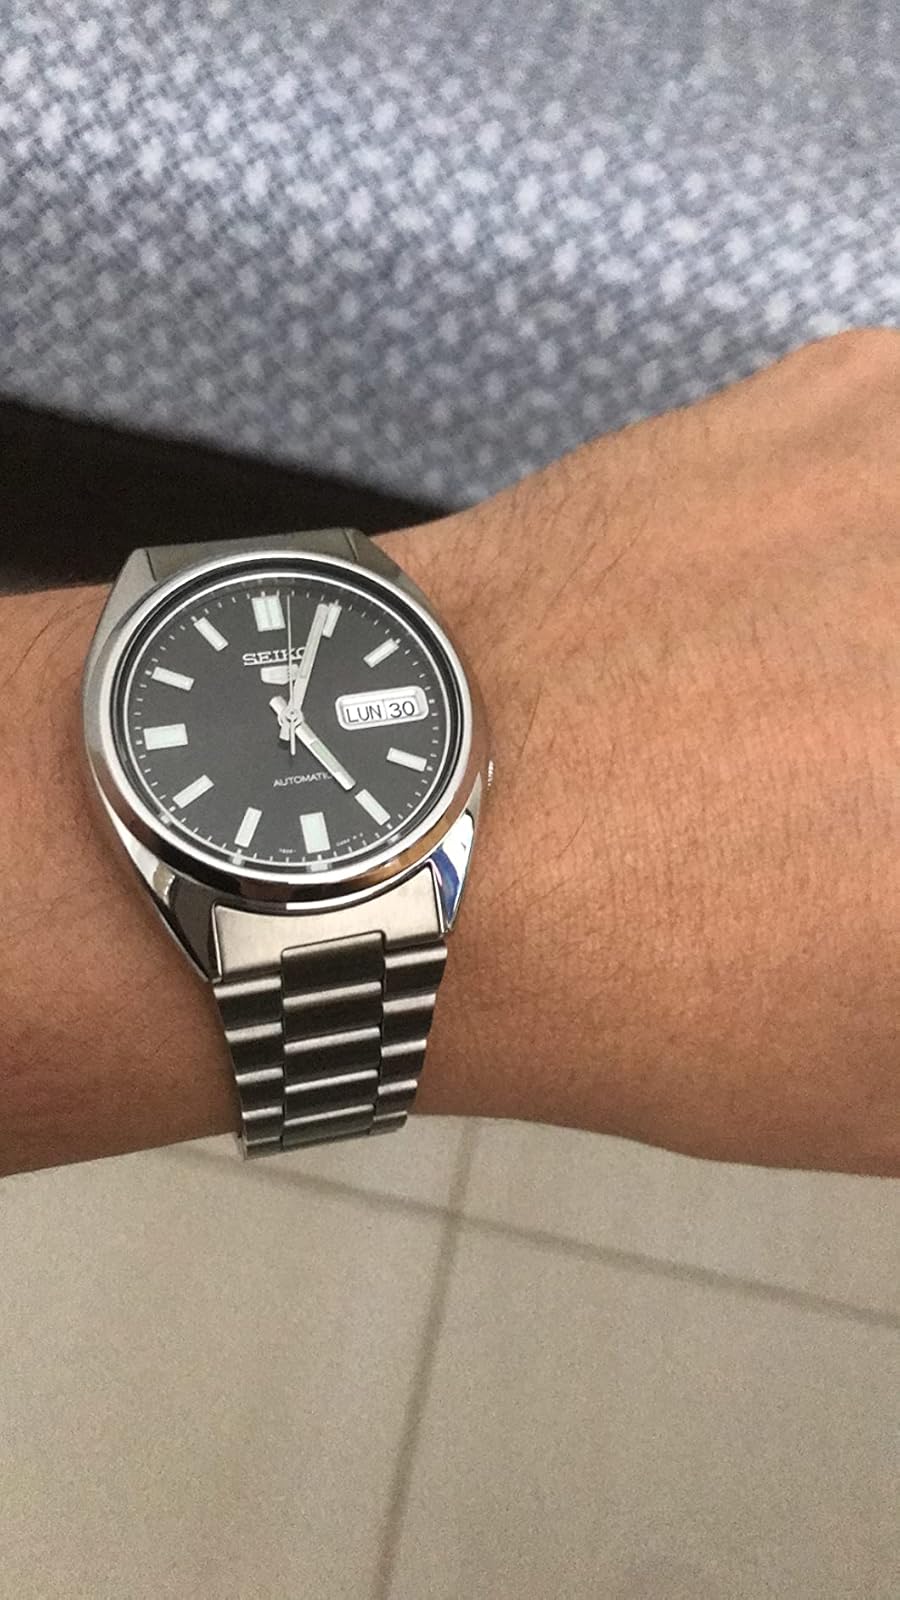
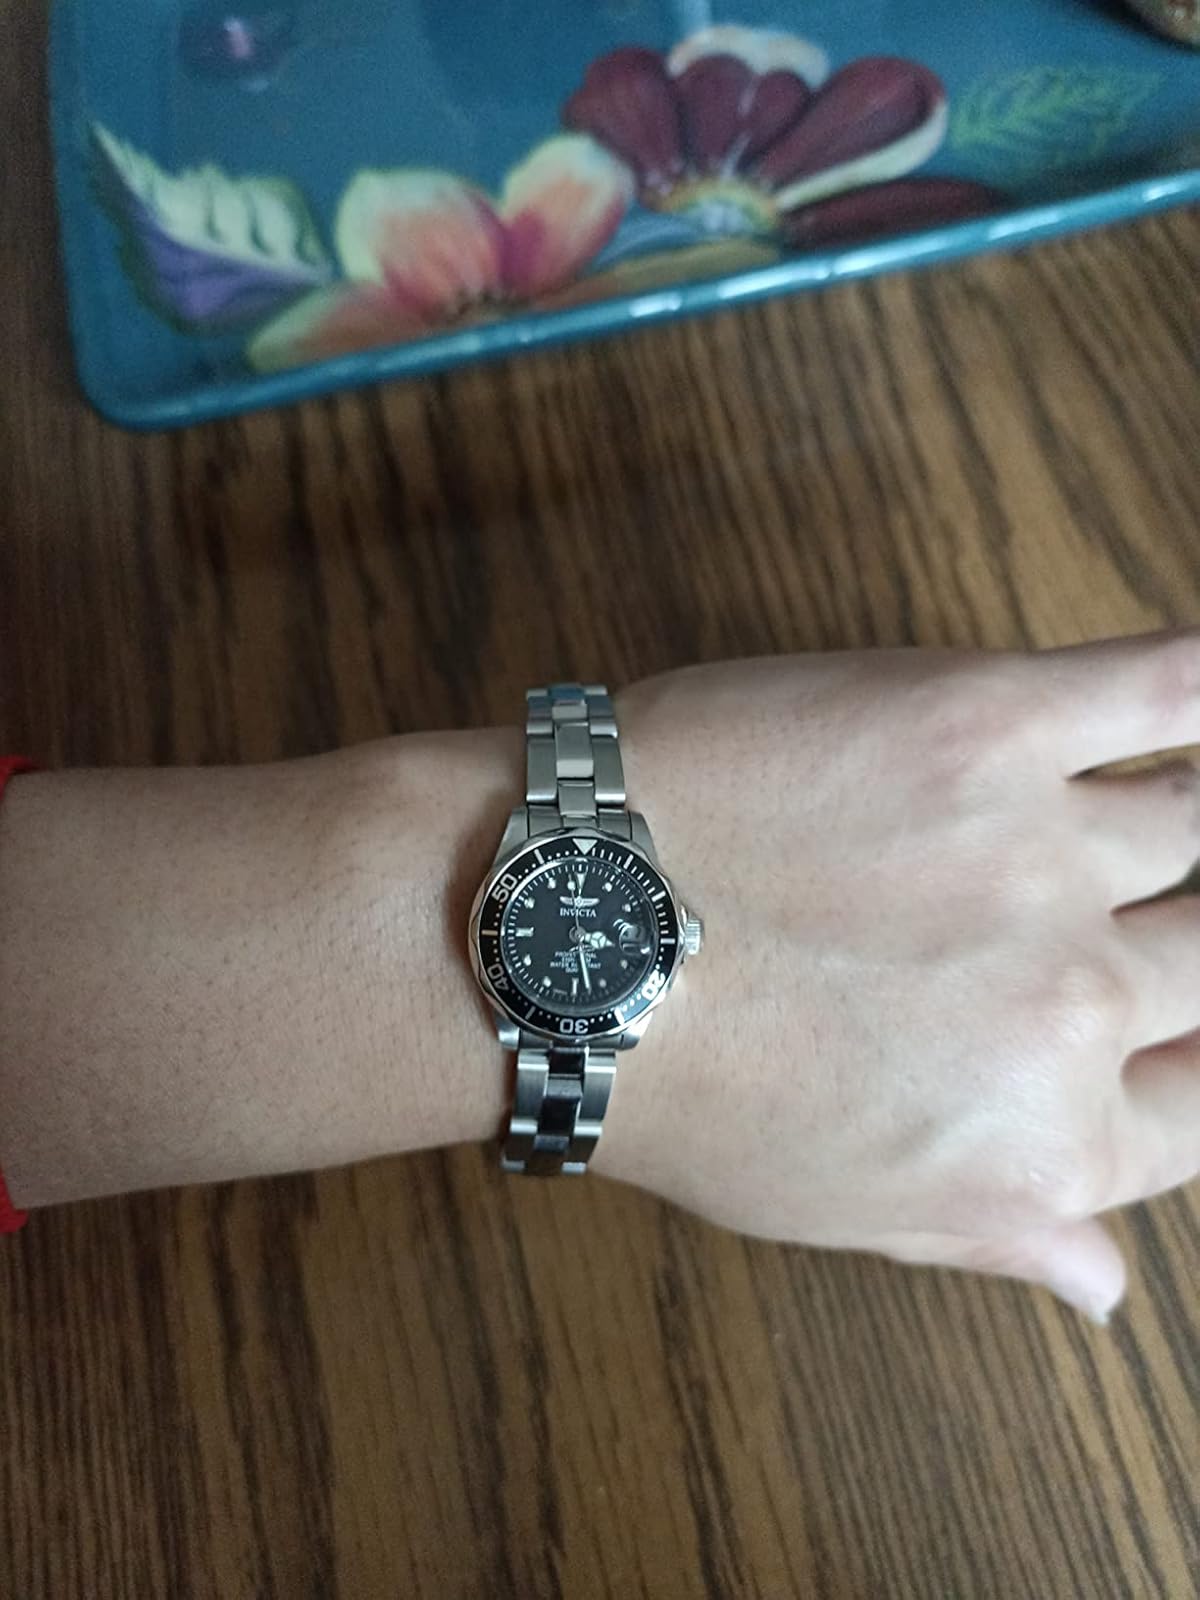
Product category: accessories_watch
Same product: no